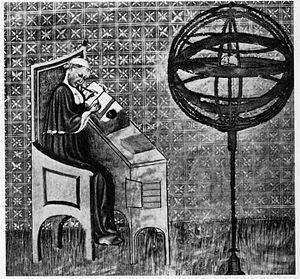
Démétrios Triclinios est un philologue byzantin né à Thessalonique vers 1280, mort vers 1340. Il est l'une des figures de proue de la Renaissance humaniste qui eut lieu à Byzance sous le règne d'Andronic II.